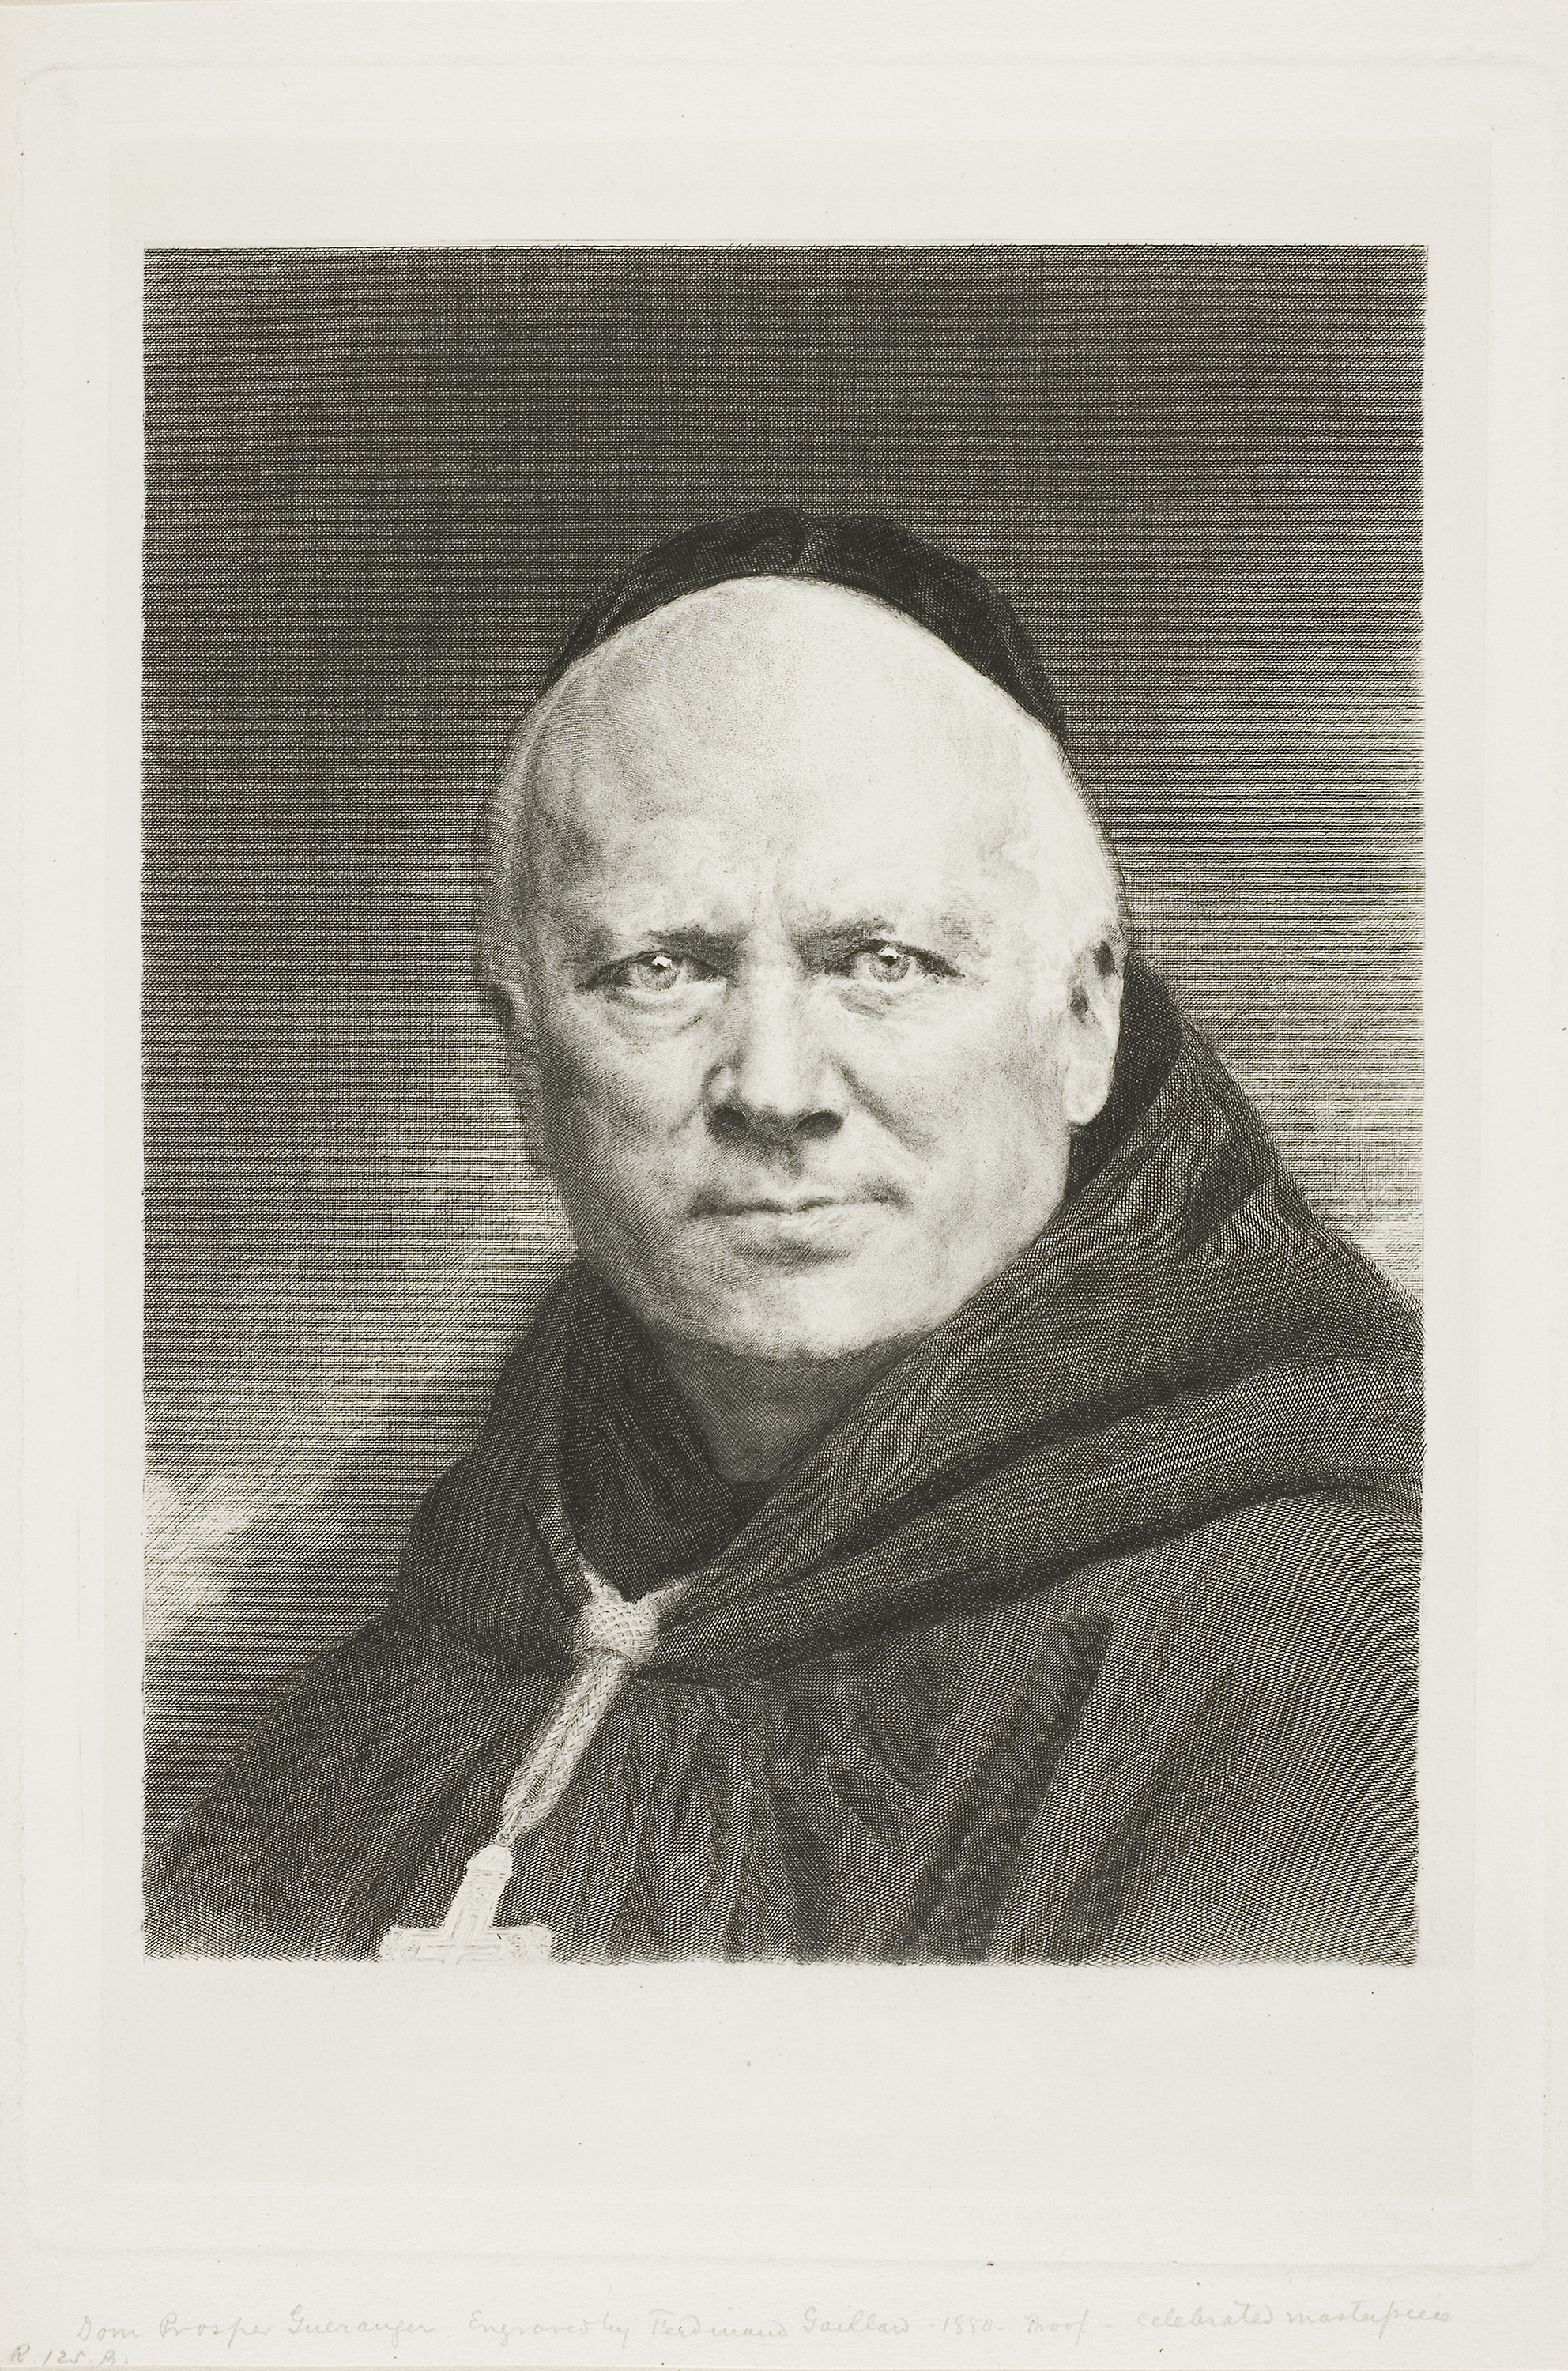
photograph, portrait, head, history, self portrait, black and white, drawing, artwork, vintage clothing, gentleman, stock photography, art, elder